DGEG

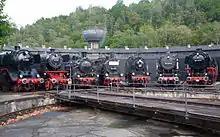
Railway Museum Bochum-Dahlhausen

The DGEG also owns a large library (in cooperation with the University Library of Dortmund ("Universitätsbibliothek Dortmund") whose books can be loaned through any public library in Germany, and an archive on the subject of railways in "Witten". The collection of narrow gauge vehicles was dissolved and museum operations on the Jagsttal line ("Jagsttalbahn") had to be given up on the closure of the route.